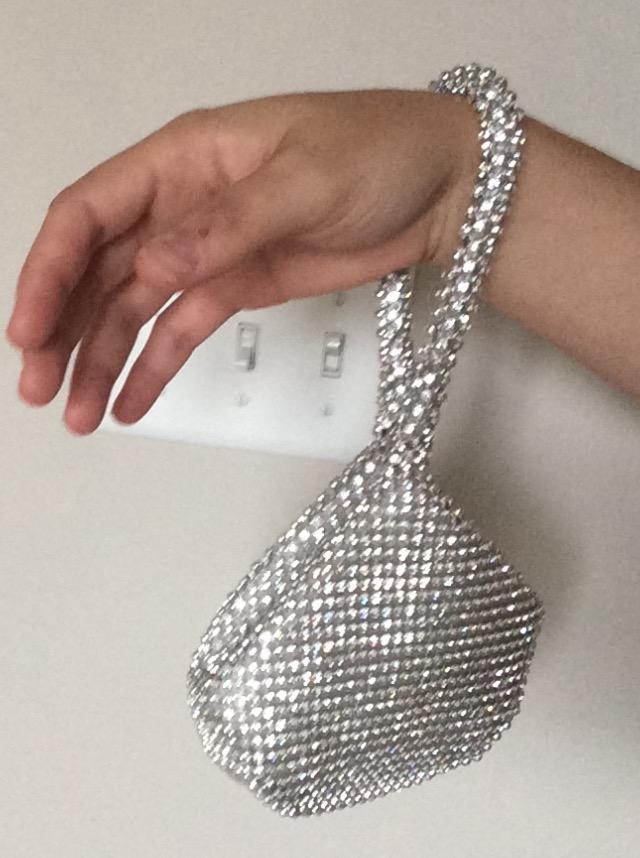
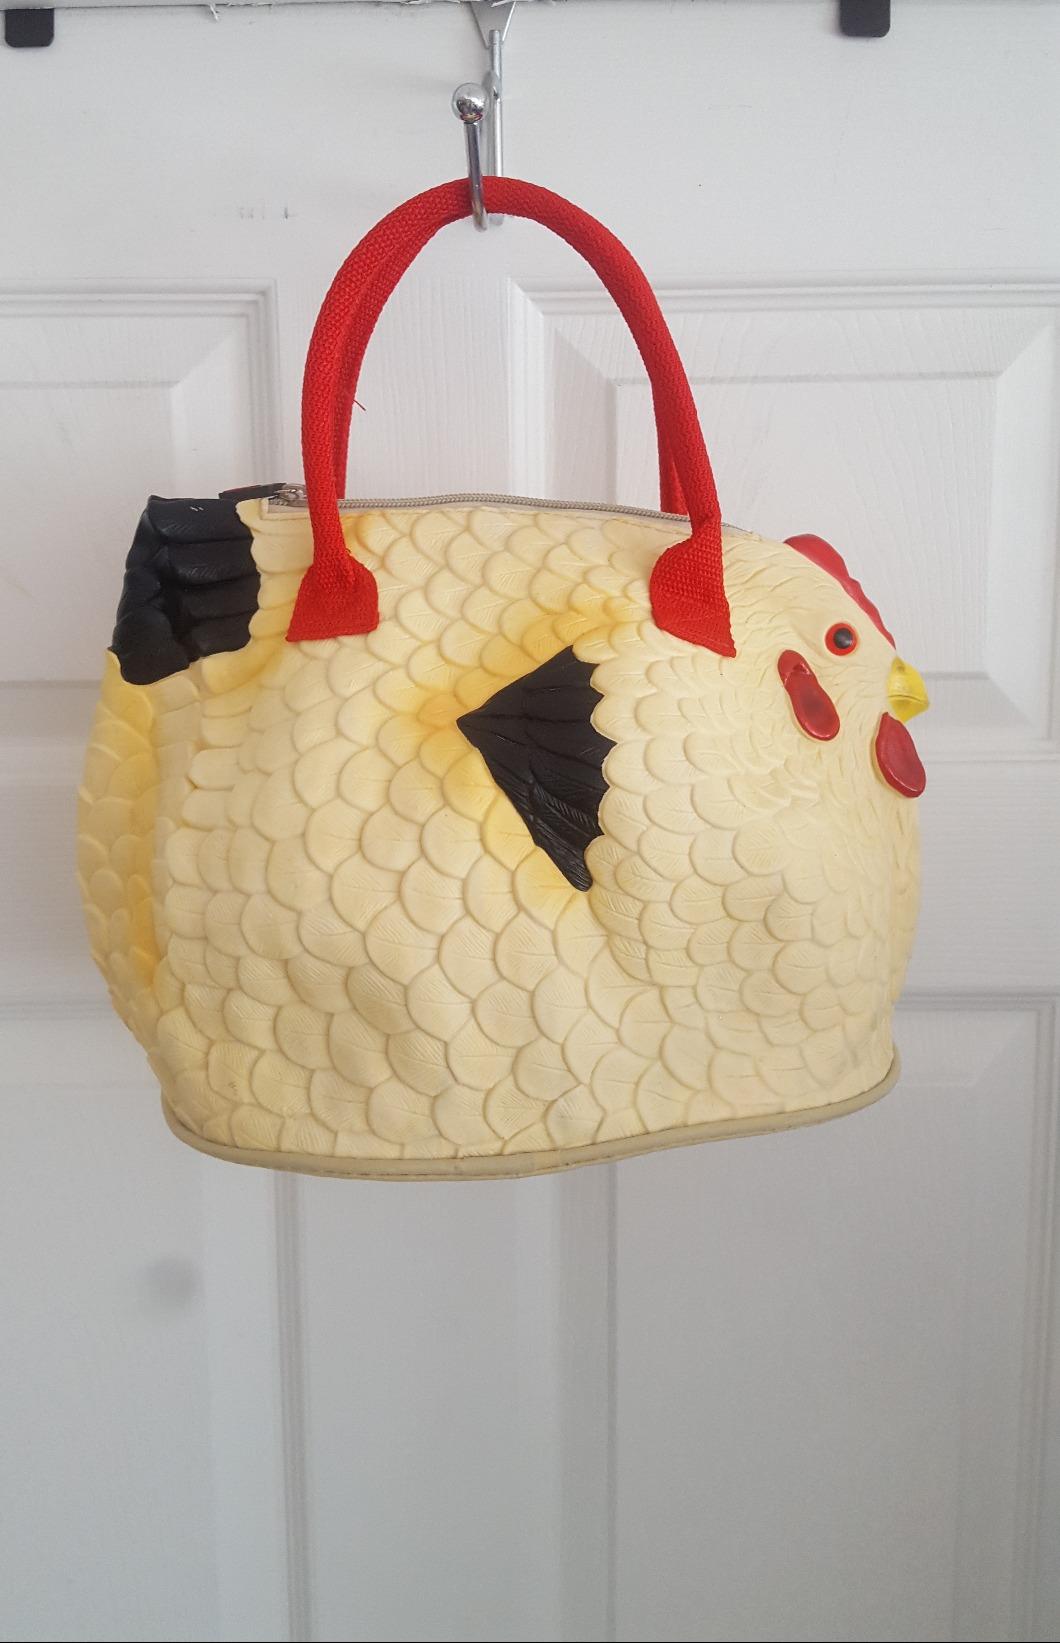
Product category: accessories_handbag
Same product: no